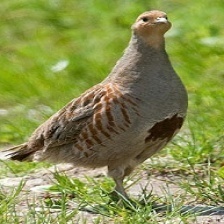
Species: GRAY PARTRIDGE
Scientific name: PERDIX PERDIX
ImageNet parent category: partridge